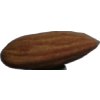
Label: almonds